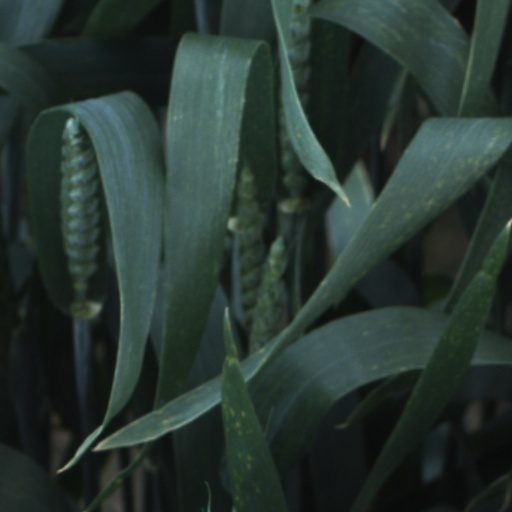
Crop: wheat